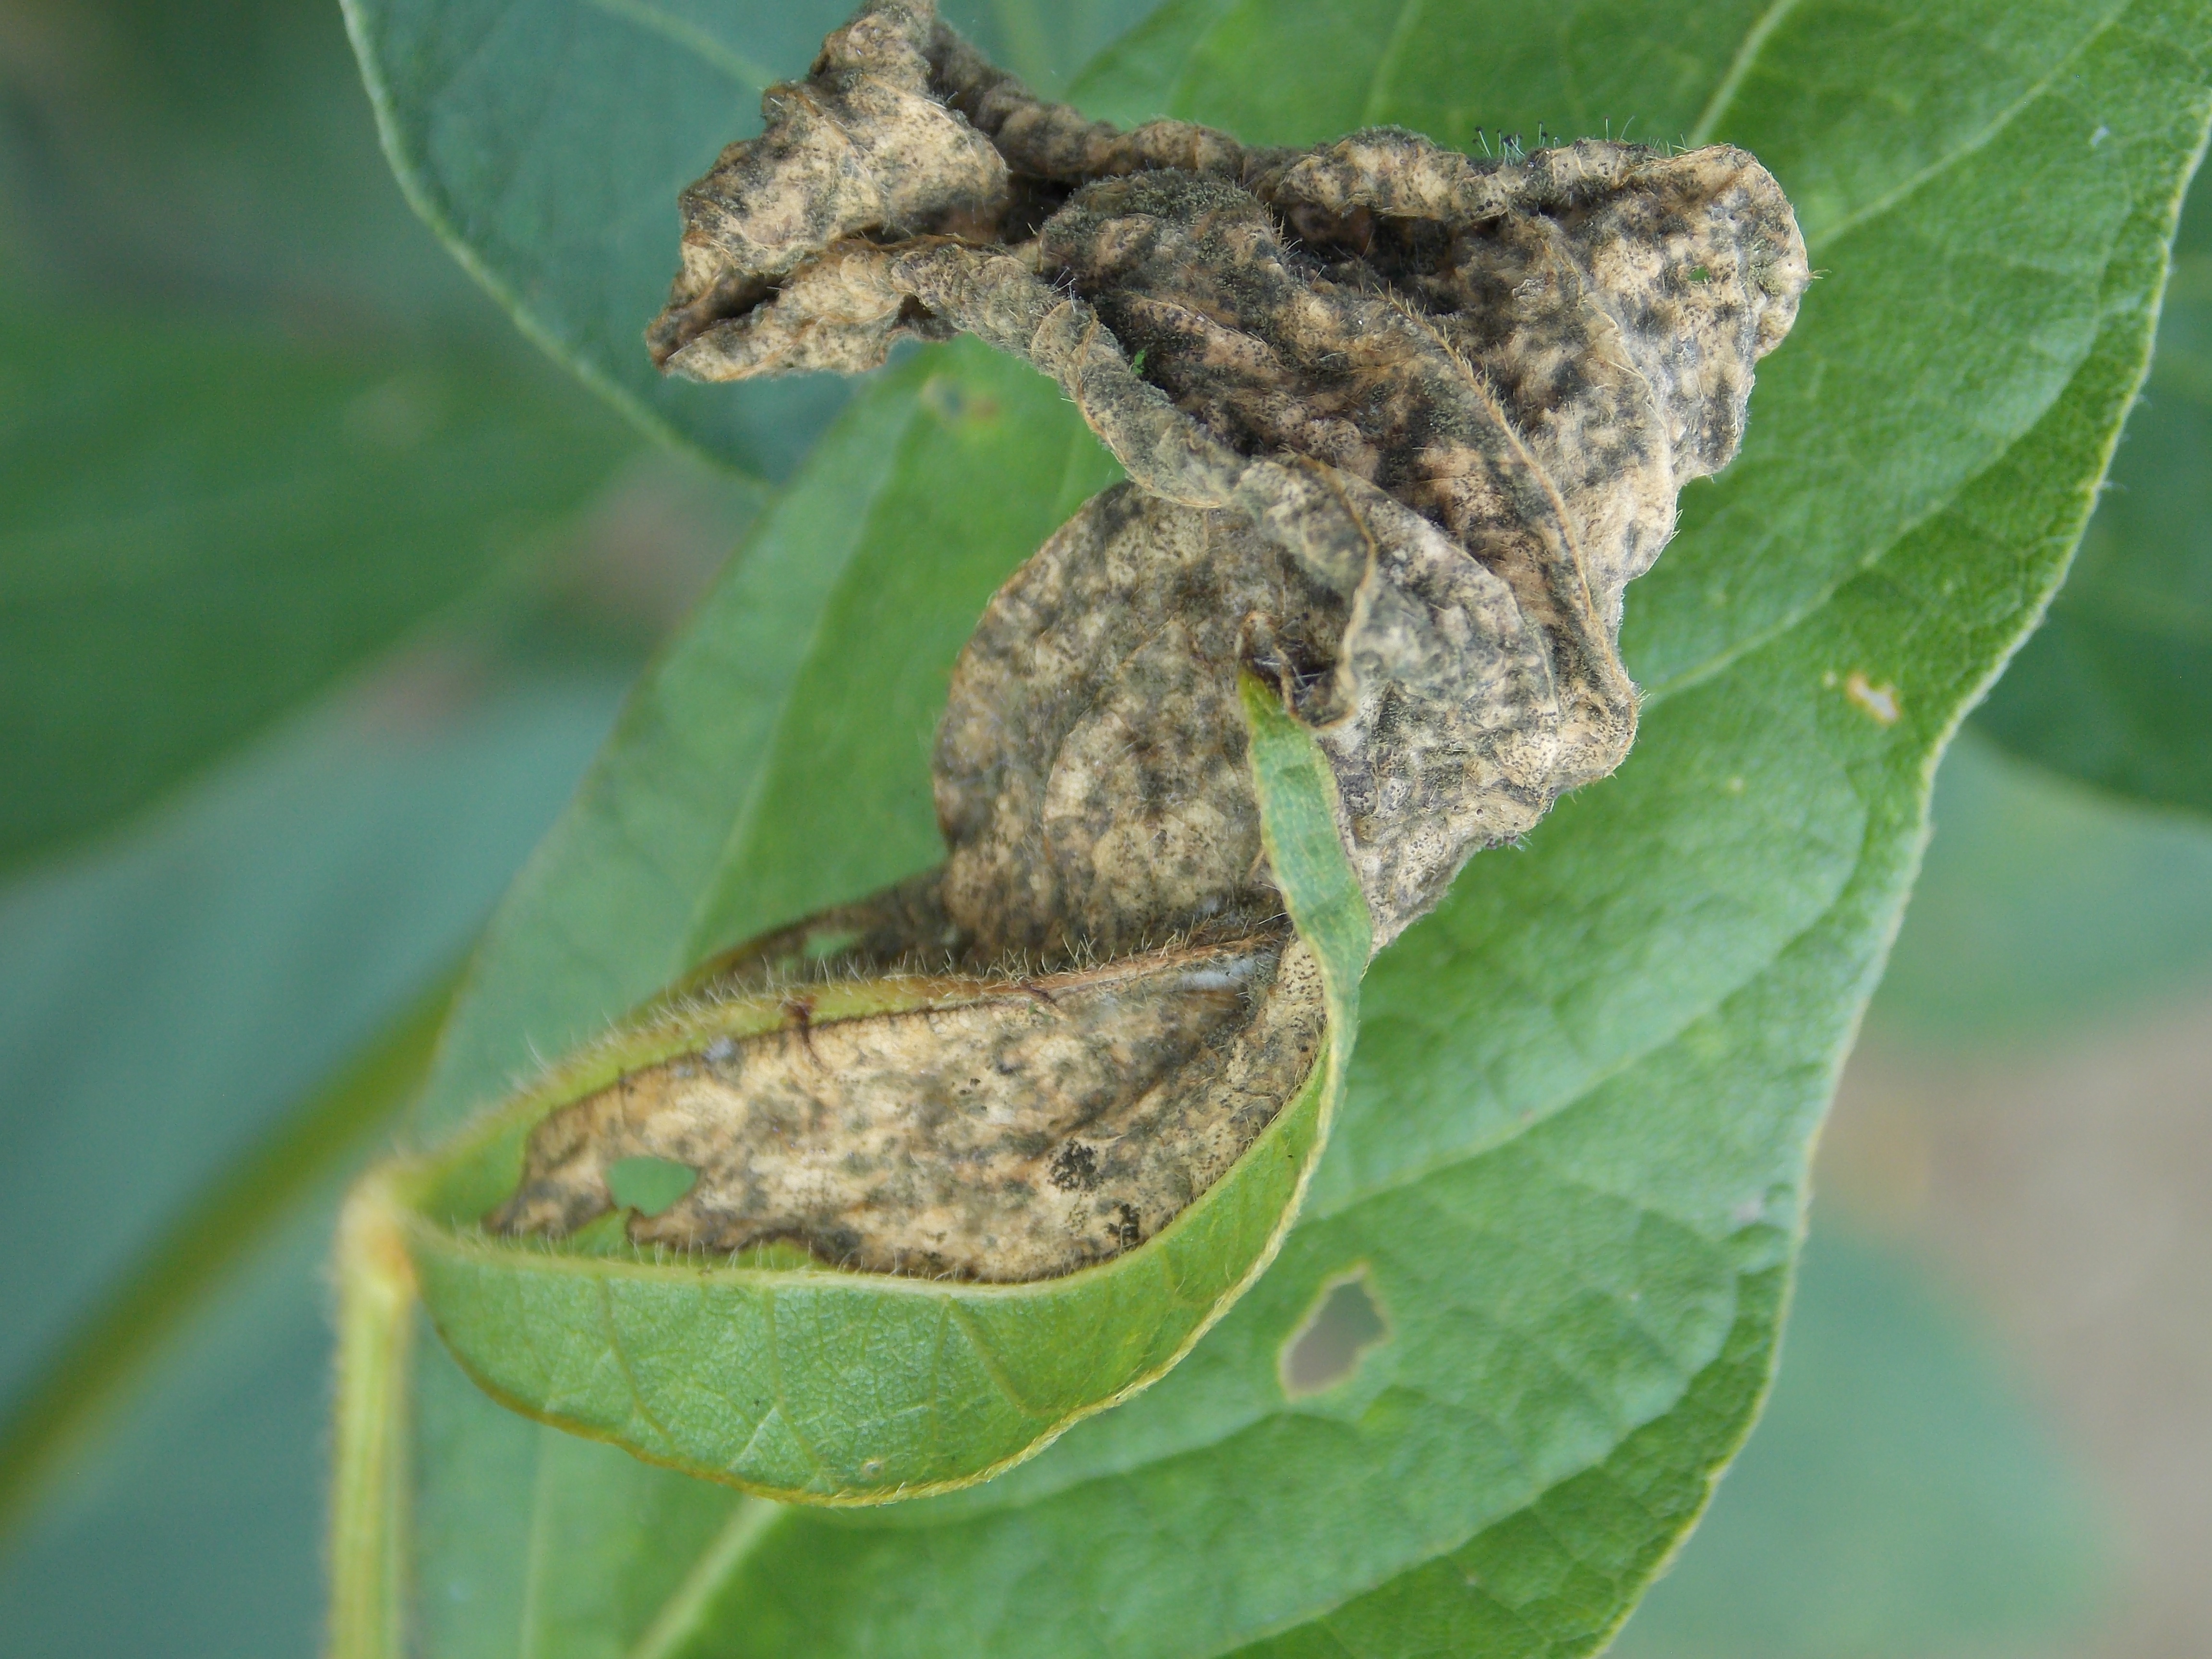
Label: Disease